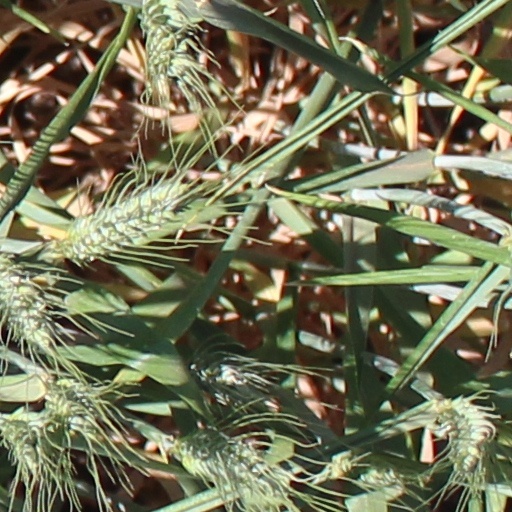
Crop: wheat